History of the Tennessee Titans

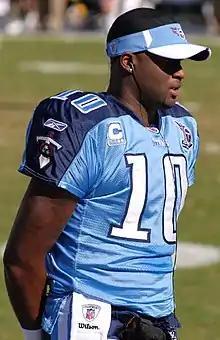
Quarterback Vince Young started 47 games between 2006 and 2010.

In 2007, after starting a promising 6–2, the Titans lost four of their next five games to fall to 7–6. They then won their next three games, including a must-win game against the Indianapolis Colts. They were tied for the final playoff spot with the Cleveland Browns, but they won the tiebreaker and made the playoffs at 10–6. In the wild card round they lost to the San Diego Chargers, 17–6.